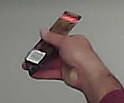
Product: toblerone_black